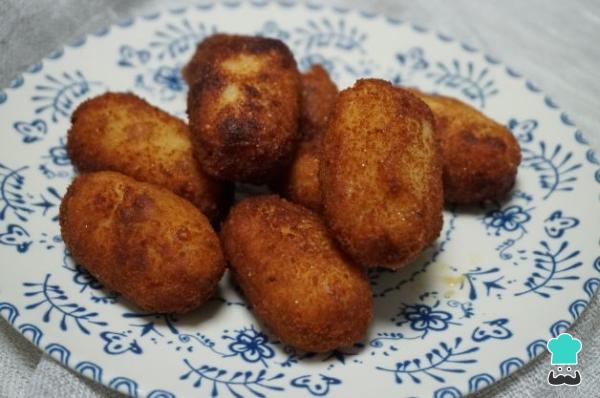
Pasa las croquetas de bacalao de la abuela a un plato de servir. ¡Ya están listas para comer!Truco: si lo deseas, puedes congelar las croquetas cuando estén rebozadas y sin freír y, luego, freírlas congeladas.